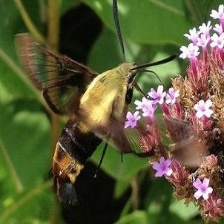
Species: CLEARWING MOTH